Villa Madama

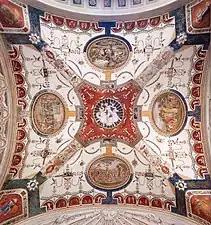
Ceiling decoration of one bay of the garden loggia (Giovanni da Udine, c. 1521)

In 1527, during the Sack of Rome, parts of the structure were pillaged and suffered from fire. Some sections were rebuilt, but the villa was never completed. It is not entirely clear how much of the layout and decoration can be attributed to any one of the artists involved.